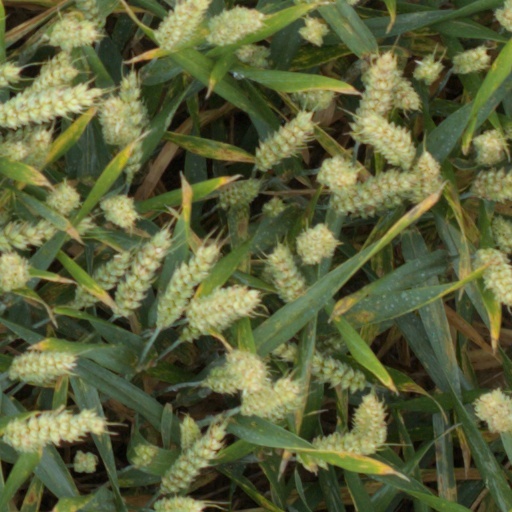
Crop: wheat